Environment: real
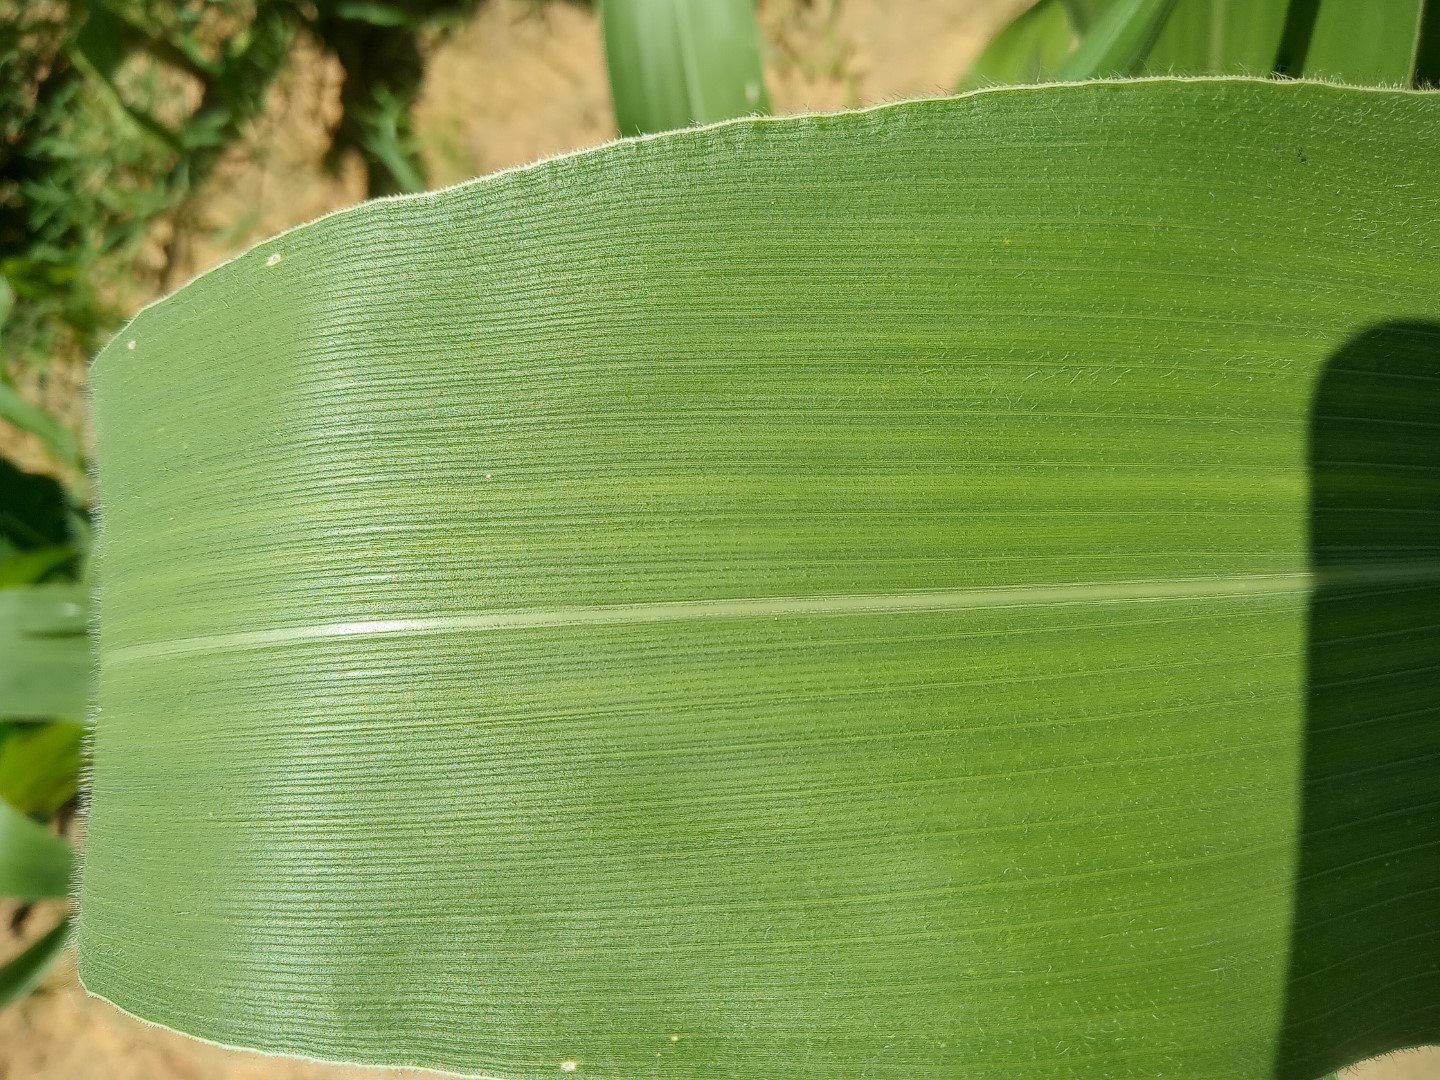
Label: healthy